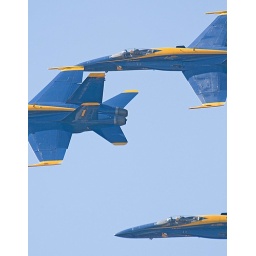
Taken from the roof of my home in Lincoln Park.